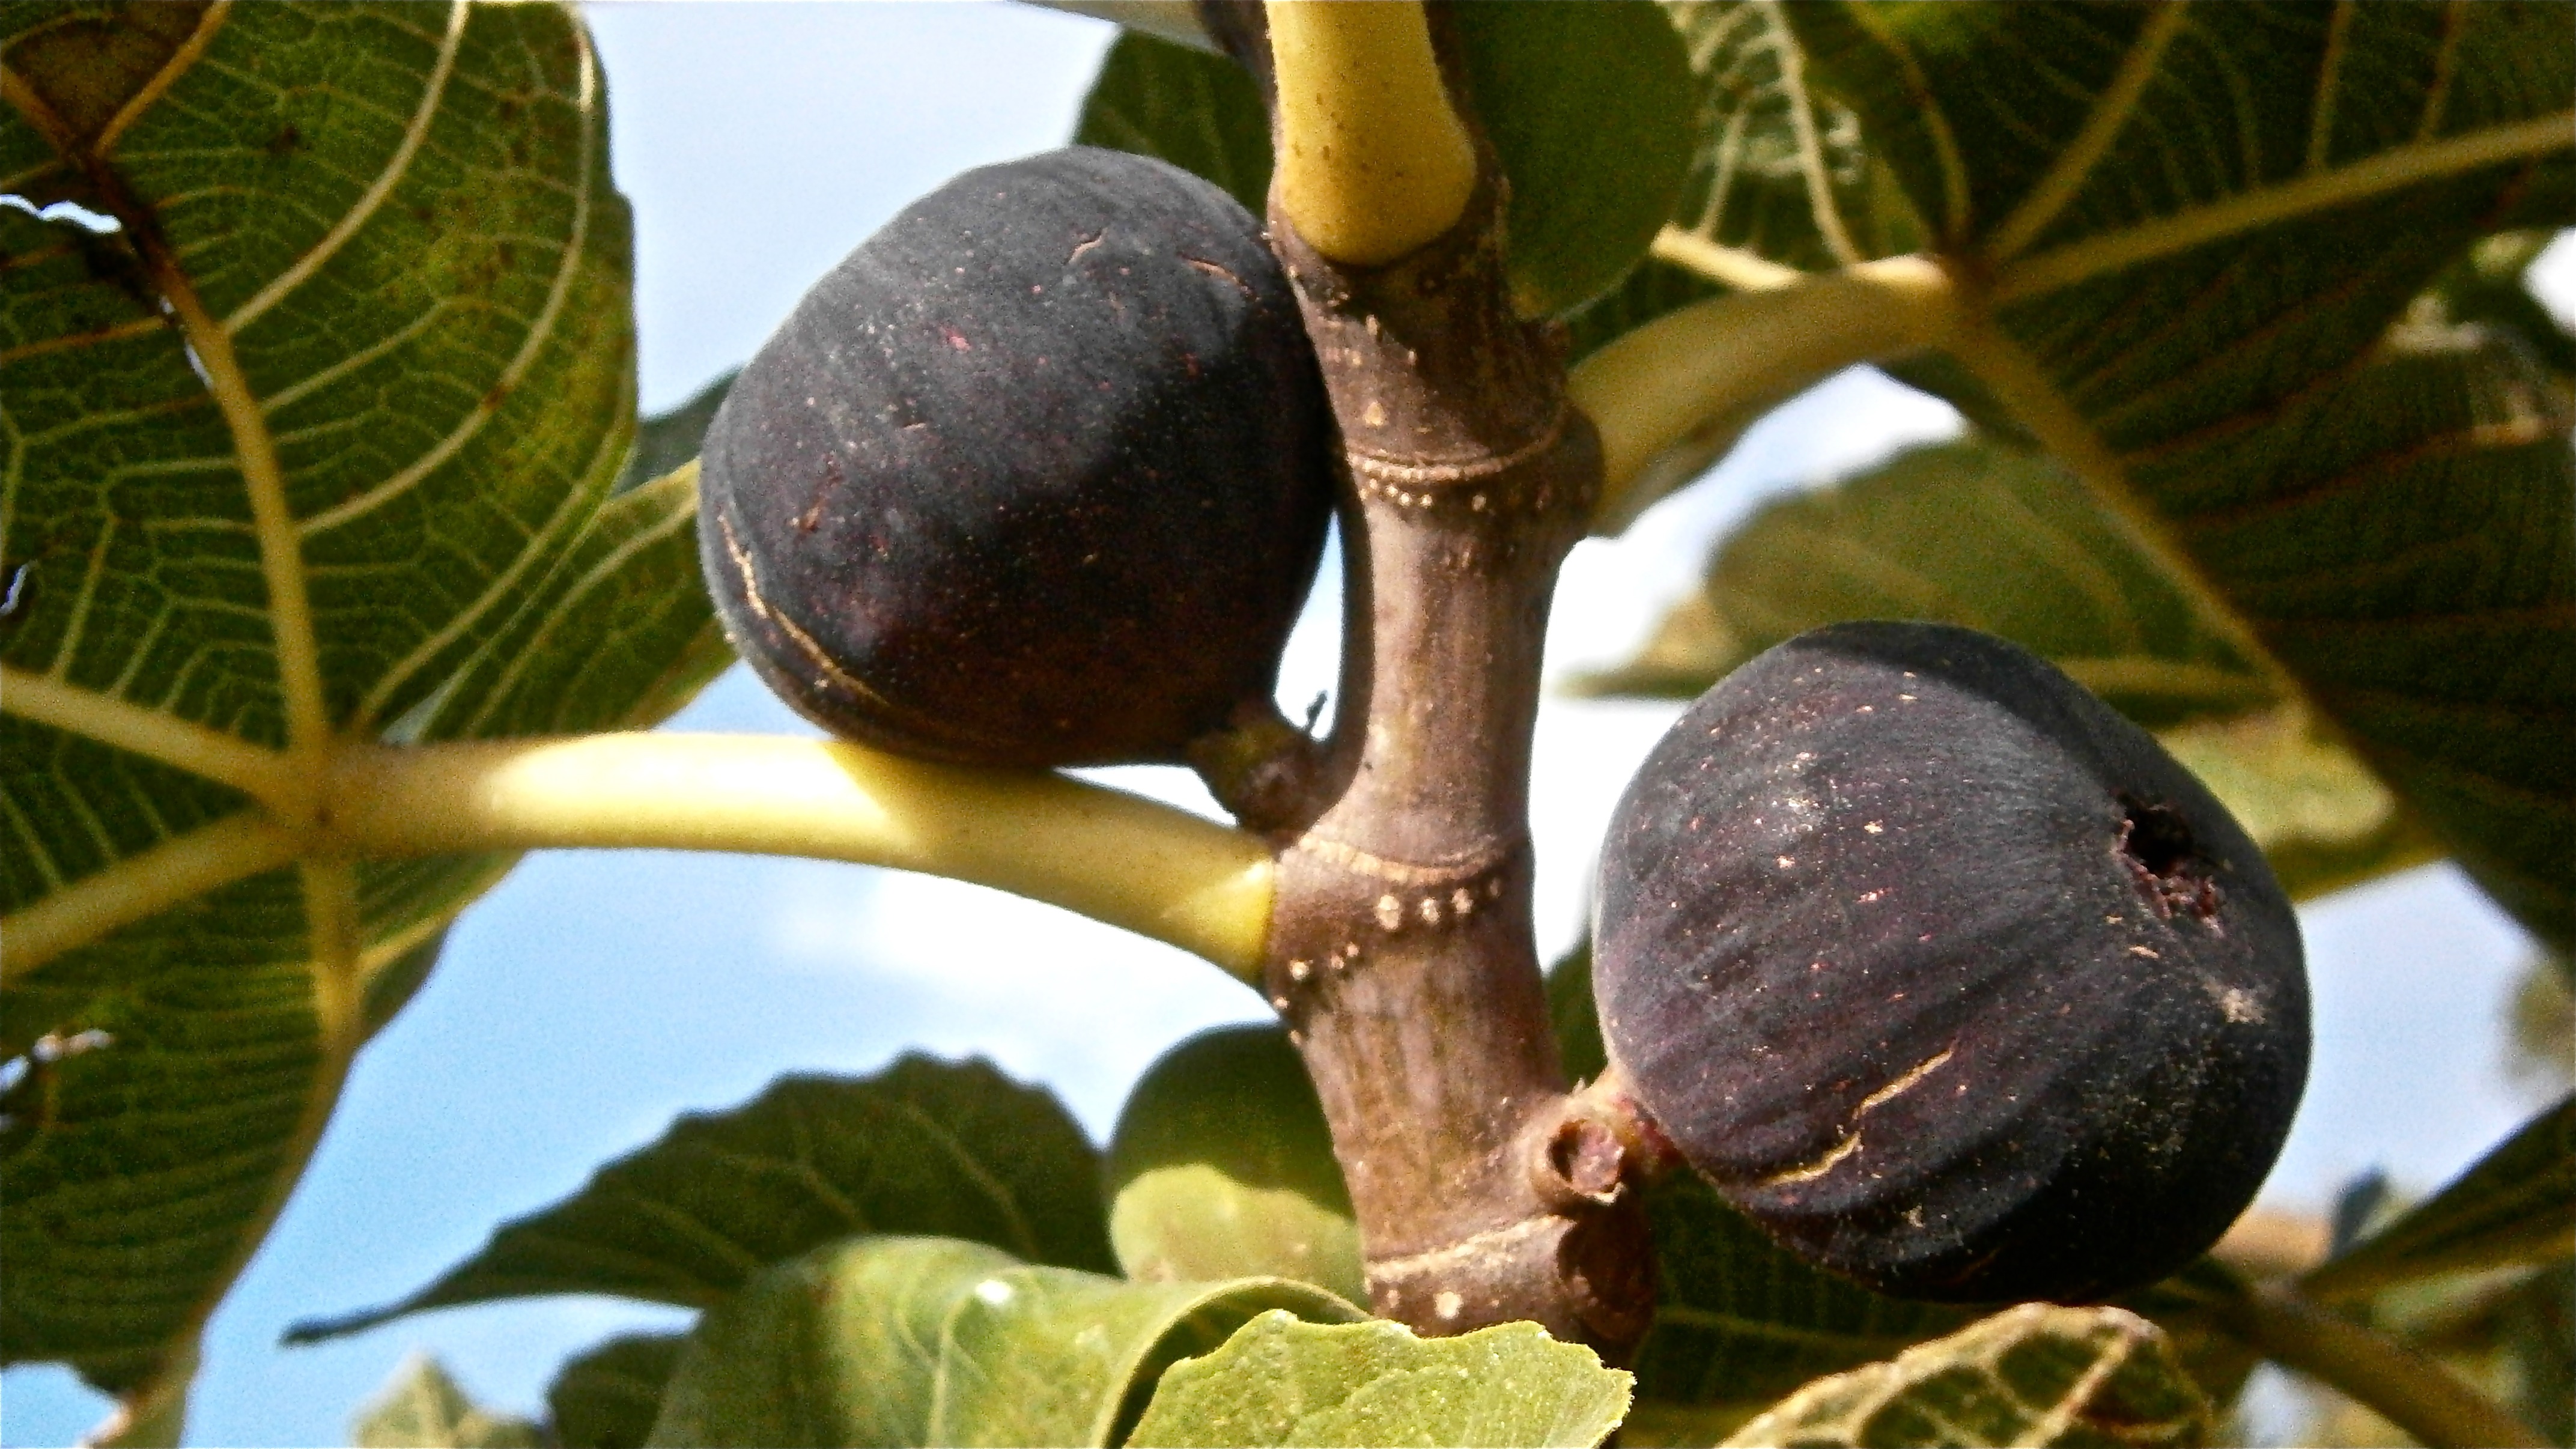
tree, nature, branch, plant, fruit, leaf, flower, food, produce, vegetable, coconut, figs, flowering plant, damson, common fig, land plant, higera